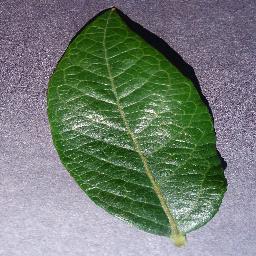
Label: Blueberry___healthy